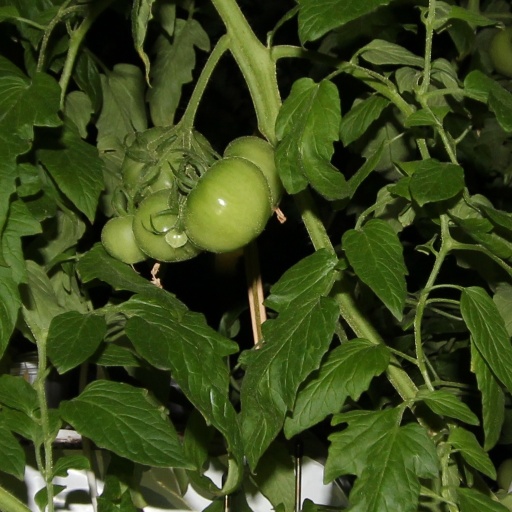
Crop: tomato